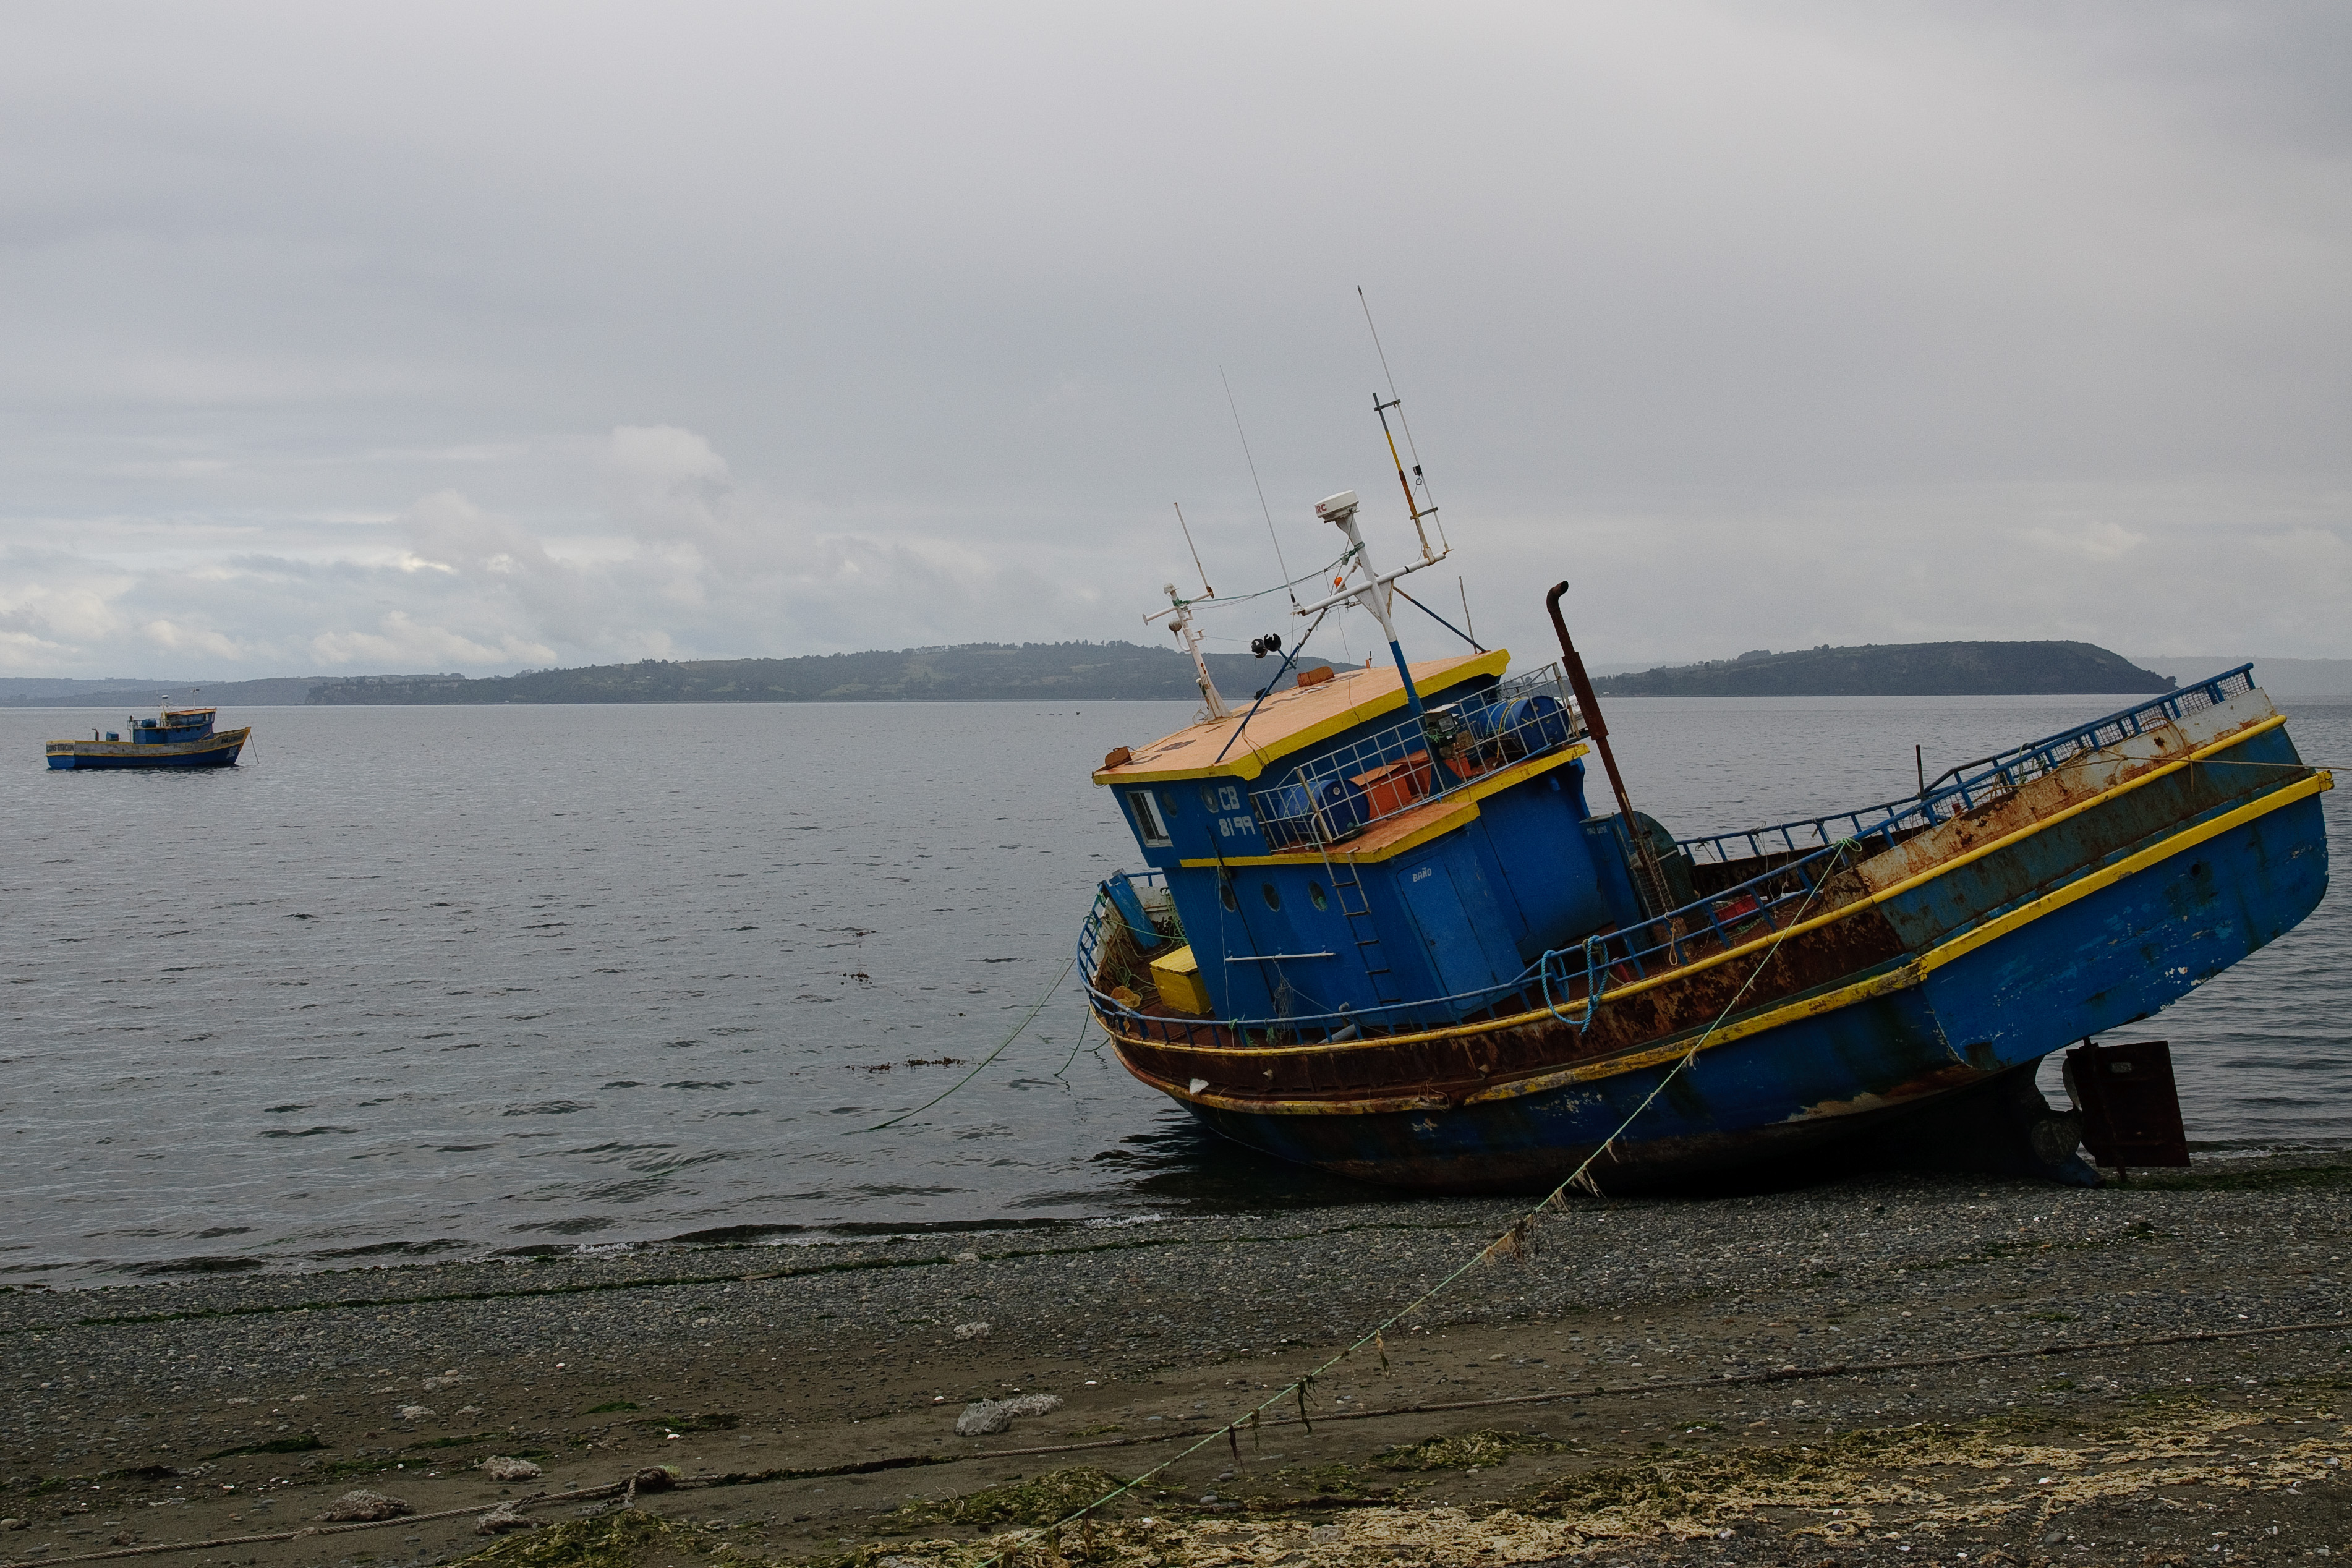
beach, sea, coast, ocean, boat, ship, vehicle, bay, nikon, chile, boating, tugboat, watercraft, d300, chiloe, fishing vessel, fishing trawler